Axel Erdmann

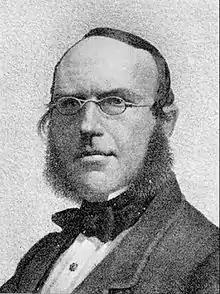
Axel Erdmann (1814-1869)

"Axel" Joachim Erdmann (August 12, 1814 – December 1, 1869) was a Swedish geologist, mineralogist and chemist. He was the father of the geologist Edvard Erdmann and the linguist Axel Erdmann.